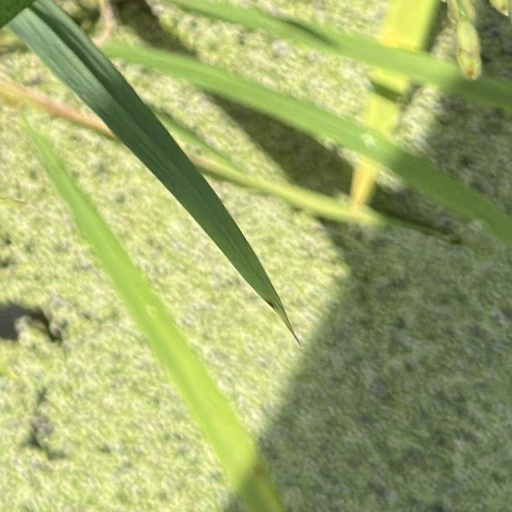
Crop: rice